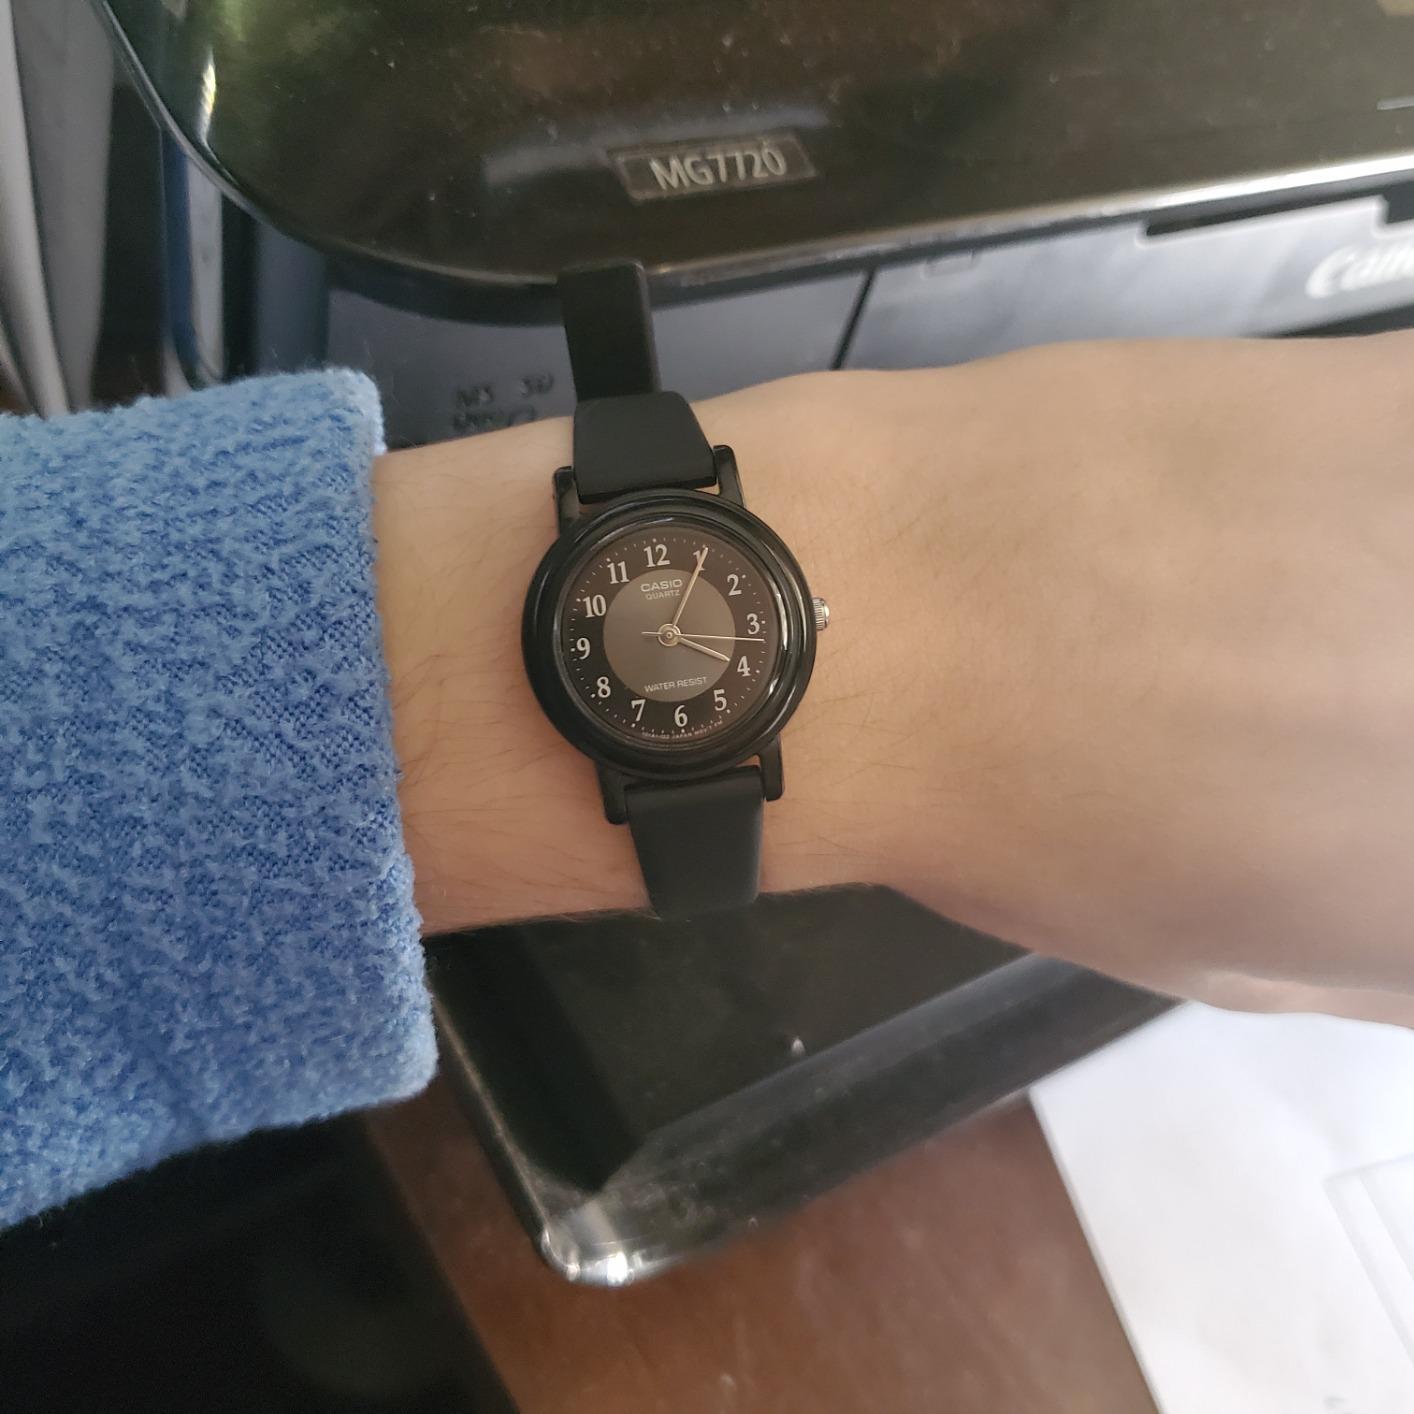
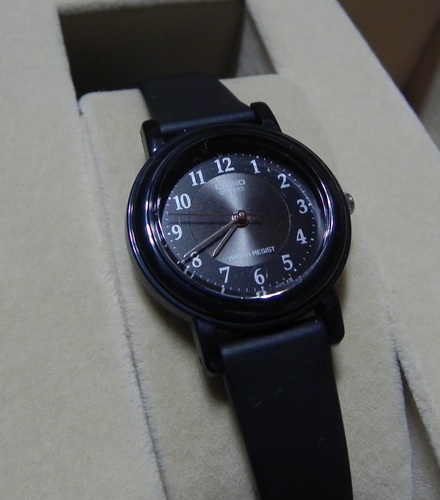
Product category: accessories_watch
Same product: yes